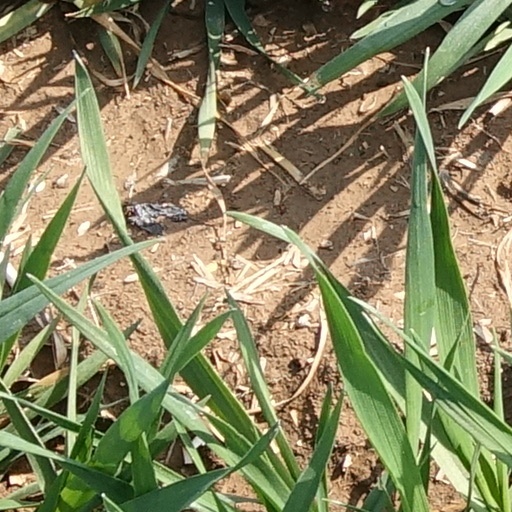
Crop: wheat